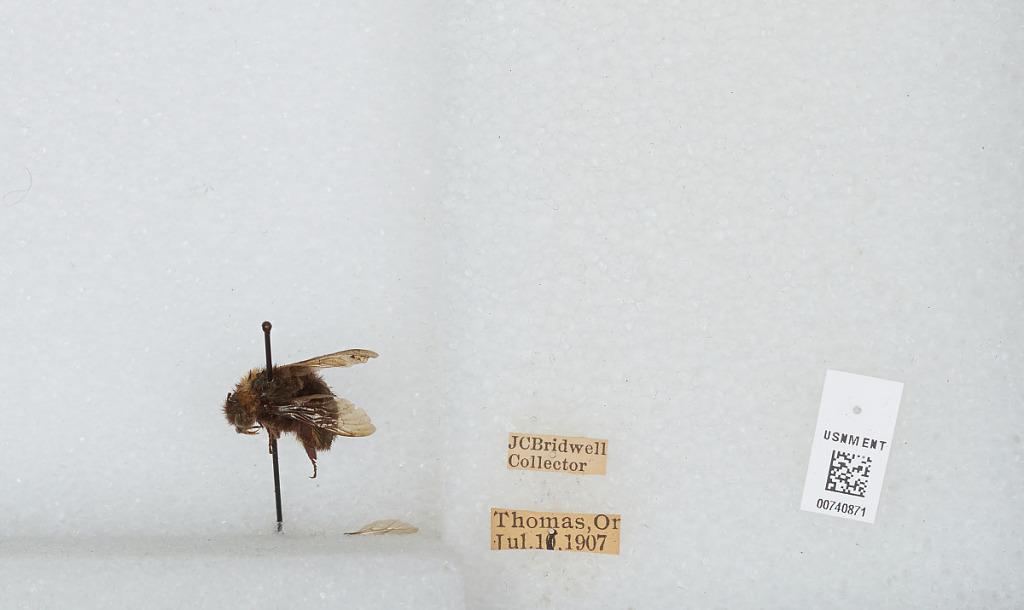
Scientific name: Bombus (Bombus) occidentalis Greene
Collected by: J. Bridwell
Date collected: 1907-7-11
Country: United States
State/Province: Oregon
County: Linn
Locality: Thomas
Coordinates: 44.6875, -122.934